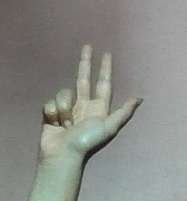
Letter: al